C. Arden Pope

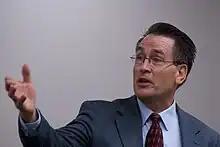
Pope, speaking at Utah Valley University, September 18, 2008.

C. Arden Pope III (born c. 1954) is an American professor of economics at Brigham Young University and one of the world's foremost experts in environmental science. He received his B.S. from Brigham Young University (BYU) in 1978 and his Ph.D. in economics and statistics from Iowa State University in 1981. Although his research includes many papers on topics in the fields in which he was trained—environmental economics, resource economics, and agricultural economics—he is better known for his cross-disciplinary work in environmental epidemiology and public health. He is world-renowned for his seminal work on the effects of particulate air pollution on mortality and health. His articles have helped establish the connection between air pollution and health problems, including cancer, cardiovascular, and pulmonary disease. These research findings have influenced environmental policy in the United States and Europe, contributing to the establishment of emission standards for particulate matter pollution.